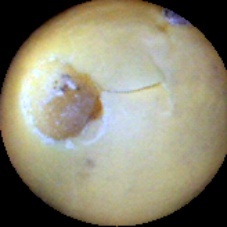
Label: Broken